USS Idaho (1864)

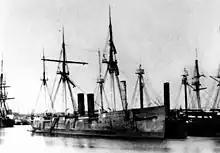
USS "Idaho" laid up at the New York Navy Yard after her unsuccessful trials

"Idaho" – the first U.S. Navy ship to bear that name—was launched as a wooden steam sloop 8 October 1864 by Henry Steers of Greenpoint, Brooklyn. Her twin-screw machinery was of a novel design by B. N. Dickerson and was built by Morgan Iron Works. She was completed in 1866 but upon sea trials in May was found to be far slower than the contract speed of , having been in commission between 2 April and 26 May under the command of Captain John Lorimer Worden. A board of Naval Officers recommended her rejection, but Dickerson appealed to the United States Congress and obtained a resolution in February 1867 for her purchase by the navy.